Brian Branch

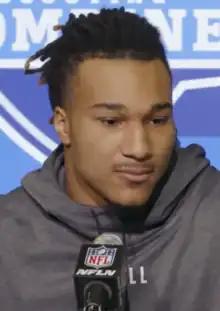
Branch in 2023

Brian Amani Branch (born October 22, 2001) is an American professional football safety for the Detroit Lions of the National Football League (NFL). He played college football for the Alabama Crimson Tide, where he was an All-American and a national champion. Branch was selected by the Lions in the second round of the 2023 NFL draft. In 2024, he earned his first Pro Bowl.